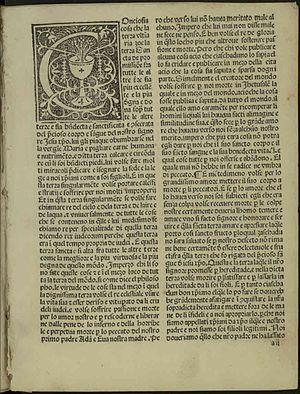
Le Livre des merveilles du monde est un ouvrage rédigé par Jean de Mandeville, chevalier anglais, à Liège entre 1355 et 1357, à partir d’un prétendu voyage en Égypte, Inde, Asie centrale, Chine, qui dura 34 ans, et de récits de missionnaires franciscains et dominicains. Le voyage de Mandeville est une mise en scène destinée à rendre son récit plus vivant. Il a certainement voyagé en Terre sainte, mais il est très peu probable que l’auteur ait atteint l’Asie centrale et encore moins l’Inde ou la Chine. Ce livre est plus connu sous le titre Voyages ou bien encore Une Geste ou aussi Un Roman sur les merveilles du monde.